Ahuy

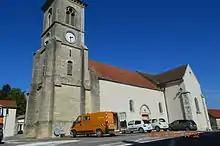
The Church of Saint Agnan

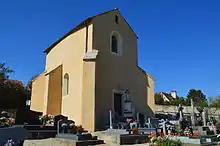
The Belle-Croix Cemetery Chapel

The commune has several religious buildings and structures that are registered as historical monuments: